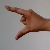
The image shows a hand gesture representing the letter 'Z' in Indian Sign Language.